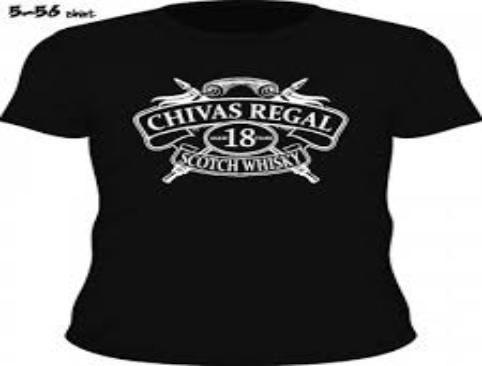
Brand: CHIVAS REGAL
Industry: Food